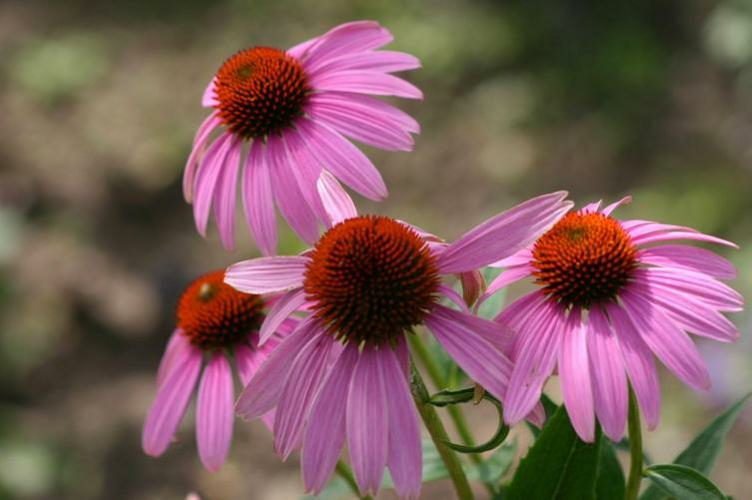
Flower: purple coneflower